Fallbrook Community Airpark

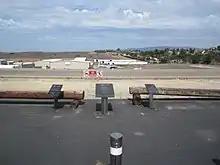
View across runway/taxiway at Fallbrook Community Airpark

Fallbrook Community Airpark , also known as Fallbrook Airpark, is a county-owned public-use airport two nautical miles (3.7 km) south of the central business district of Fallbrook, in San Diego County, California, United States.